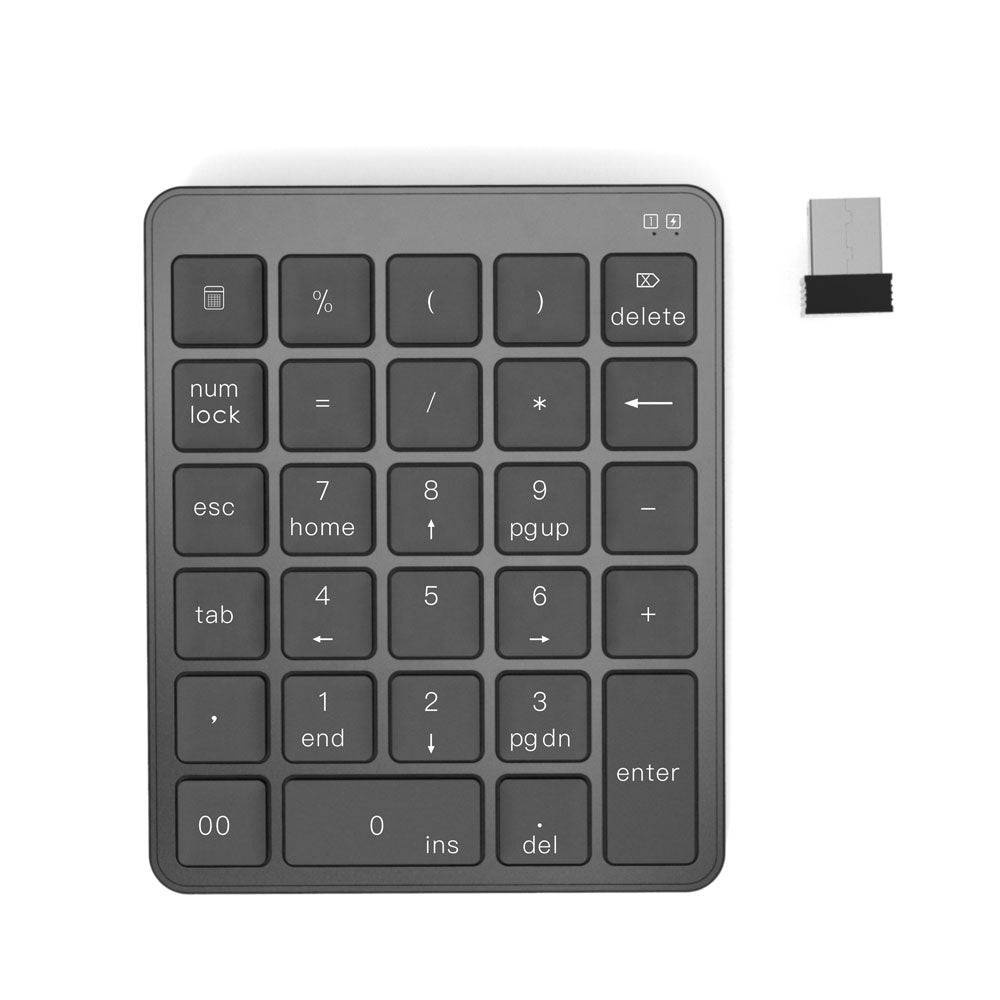
Mini Numeric Wireless Keypad
The Mini Numeric Wireless Keypad is a great addition to your desk if you spend a lot of time performing numeric data entry. Its compact and wireless design will allow you to position the keypad on either the left or right hand side of your keyboard, for easy and comfortable access. It is a thin design measuring in at just 2cm in thickness and only a 15 degree incline. Features Compact Ergonomic Design Helps to Position Mouse within Easy Reach Wireless Connection Low Profile Keys Requires 1 x AAA Battery Dimensions Width: 8.5cm Length: 14cm Height: 2cm Warranty 1 Year Warranty - Full Replacement - If this keypad becomes faulty or dies within the first 12 months, we will replace it in full for you. Â
Brand: Nordic Australia Collections
Category: Electronics > Electronics Accessories > Computer Components > Input Devices > Numeric Keypads